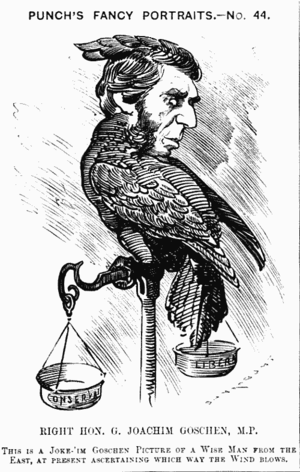
George Joachim Goschen, 1ᵉʳ vicomte Goschen, PC, DL, FBA est une Personnalité politique britannique. Il est d'abord libéral, puis unioniste libéral avant de rejoindre le Parti conservateur en 1893. Pendant qu'il est chancelier de l'Échiquier, en 1888, il introduit la formule Goschen pour allouer des fonds à l'Écosse et à l'Irlande.